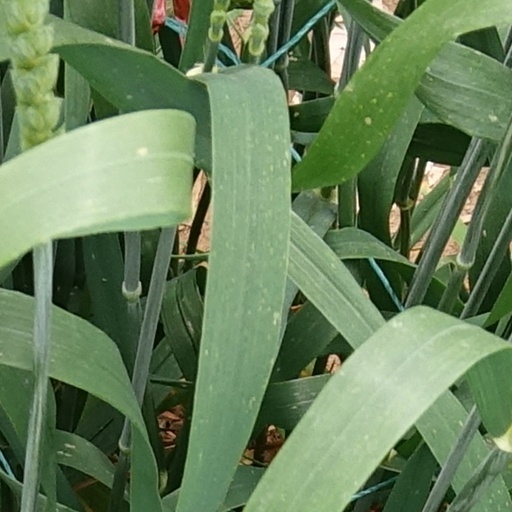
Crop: wheat